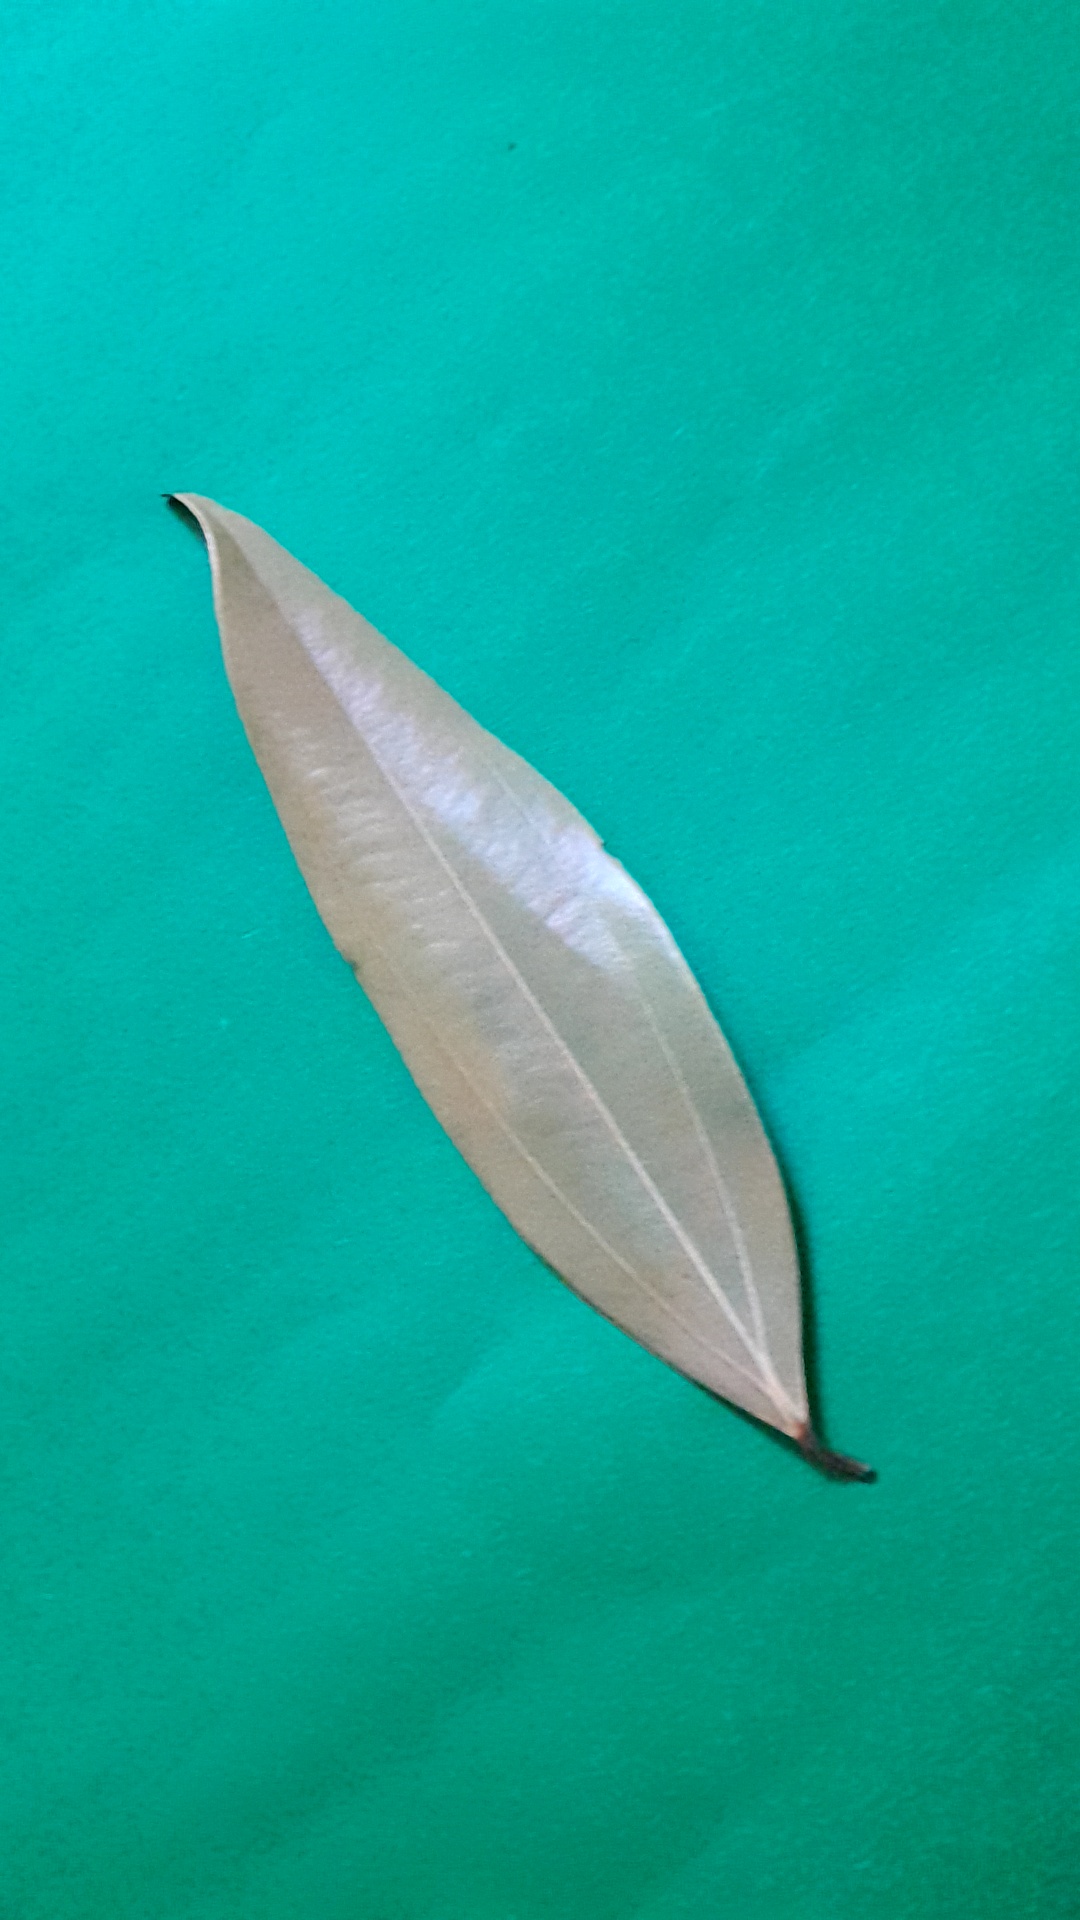
Label: Dry Leaf